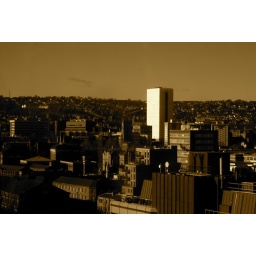
The arts tower wrapped in white